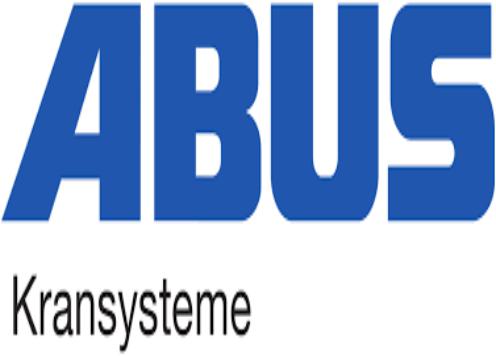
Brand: abus
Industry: Others